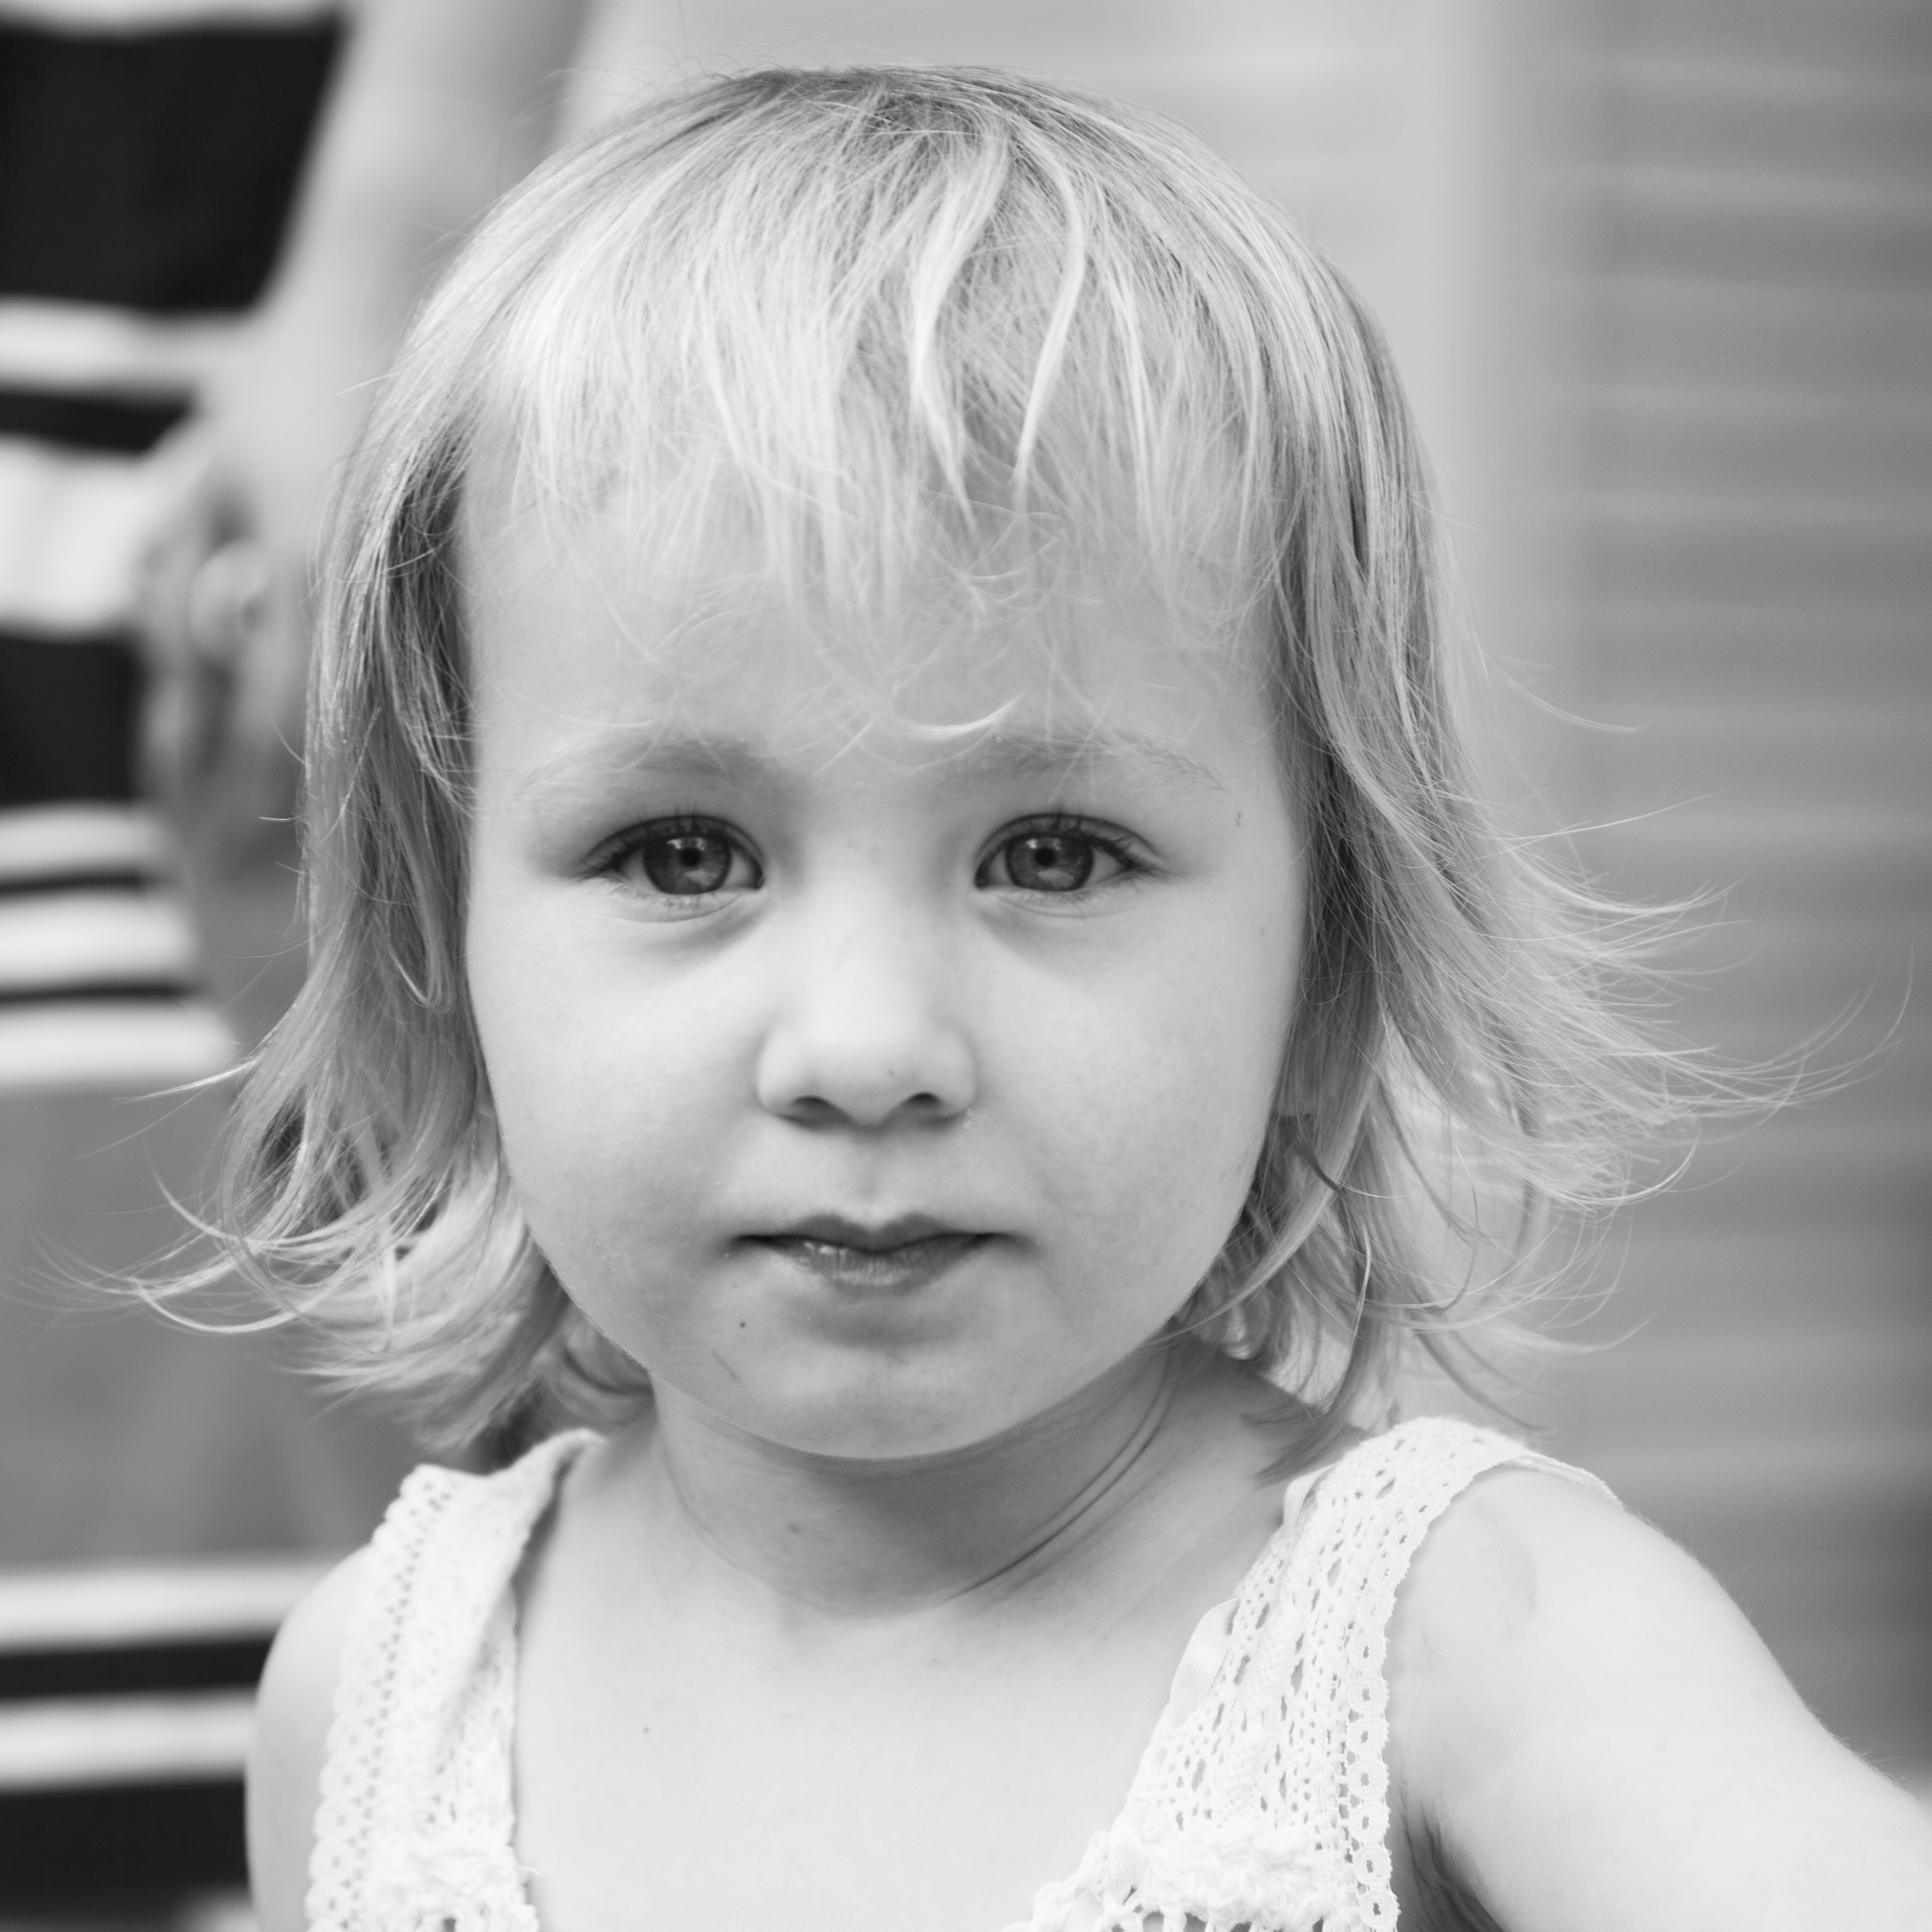
person, black and white, girl, hair, white, photography, portrait, young, child, black, monochrome, facial expression, hairstyle, smile, bw, face, toddler, eye, head, skin, beauty, pretty, organ, emotion, baby girl, monochrome photography, portrait photography